Mirza Ghulam Ahmad

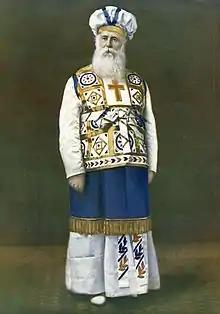
Alexander Dowie in his robes as "Elijah the Restorer."

Ahmad went to Delhi, which was at the time considered a centre of religious learning and home to many prominent religious leaders, in 1891, with the intention of distinguishing what he believed to be the truth from falsehood. He published an advertisement in which he invited the scholars to accept his claim and to engage in a public debate with him regarding the life and death of Isa (Jesus), particularly Maulana Syed Nazeer Husain (1805–1901), who was a leading religious scholar. He also proposed three conditions that were essential for such a debate: that there should be a police presence to maintain peace, the debate should be in written form (for the purpose of recording what was said), and that the debate should be on the subject of the death of Jesus.